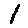
Label: 1